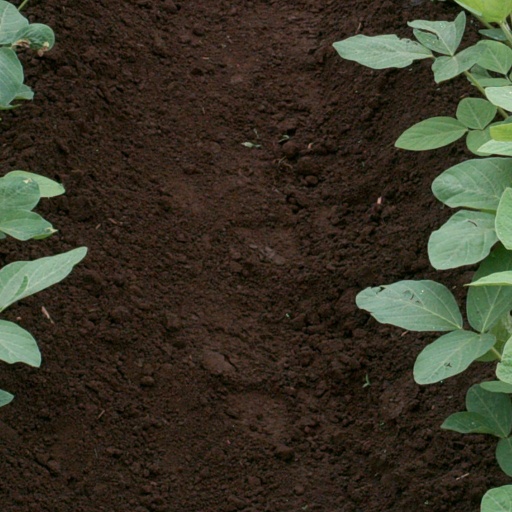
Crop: soybean